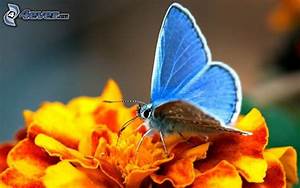
Label: butterfly